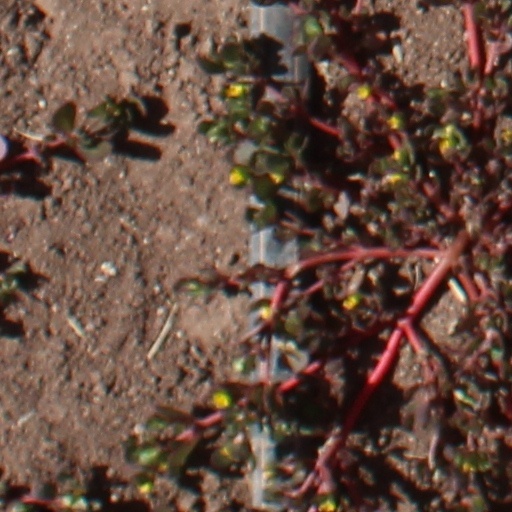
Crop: wheat